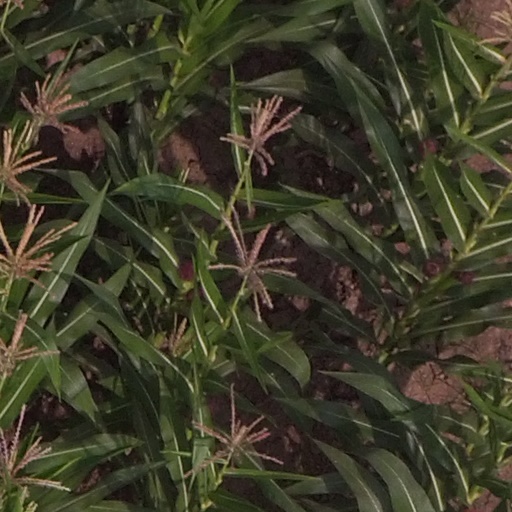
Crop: maize; corn